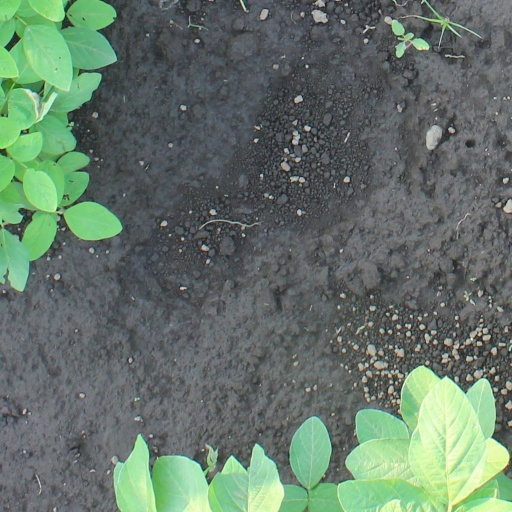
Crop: soybean